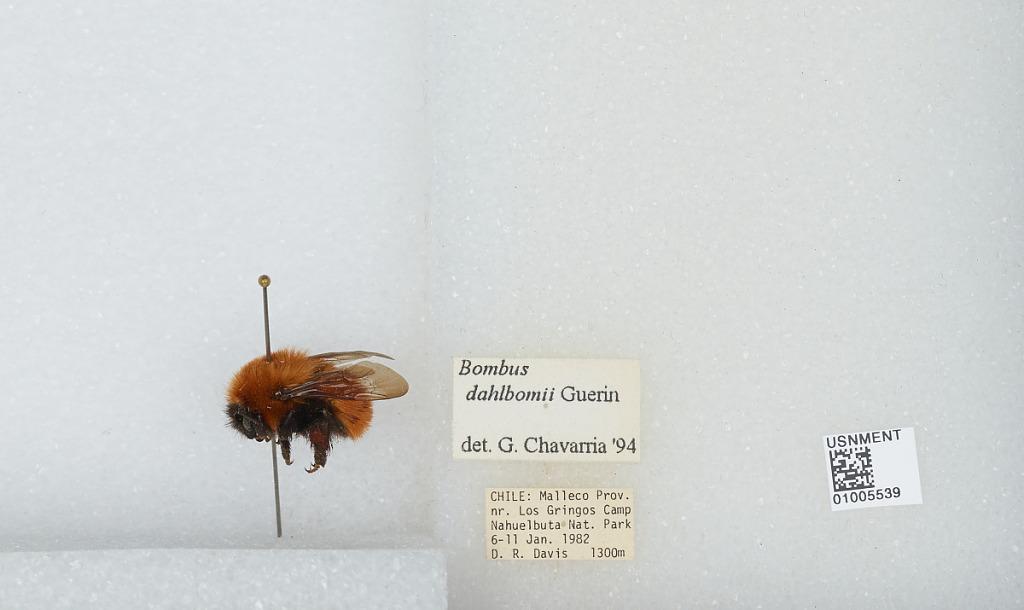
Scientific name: Bombus (Fervidobombus) dahlbomii Guérin
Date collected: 1982-1-6
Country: Chile
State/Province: Araucanía
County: Malleco
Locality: near Los Gringos Camp, Nahuelbuta National Park
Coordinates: -37.7833, -72.9833
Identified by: Chavarria, G.